1920 Louth flood

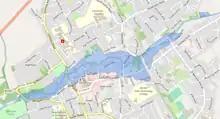
Environment Agency flood footprint of the Louth flood 1920

The effect of the rainfall over the Lincolnshire Wolds was felt in a disastrous manner in the town of Louth. Towards the town several streams flowing from the Wolds converge to form the River Lud. The water in this usually small brook rose extremely rapidly, reportedly as much as 2 m in 10 minutes, and was at one time 4.5 m above its usual level, and a torrent up to 200 m wide swept through the town.